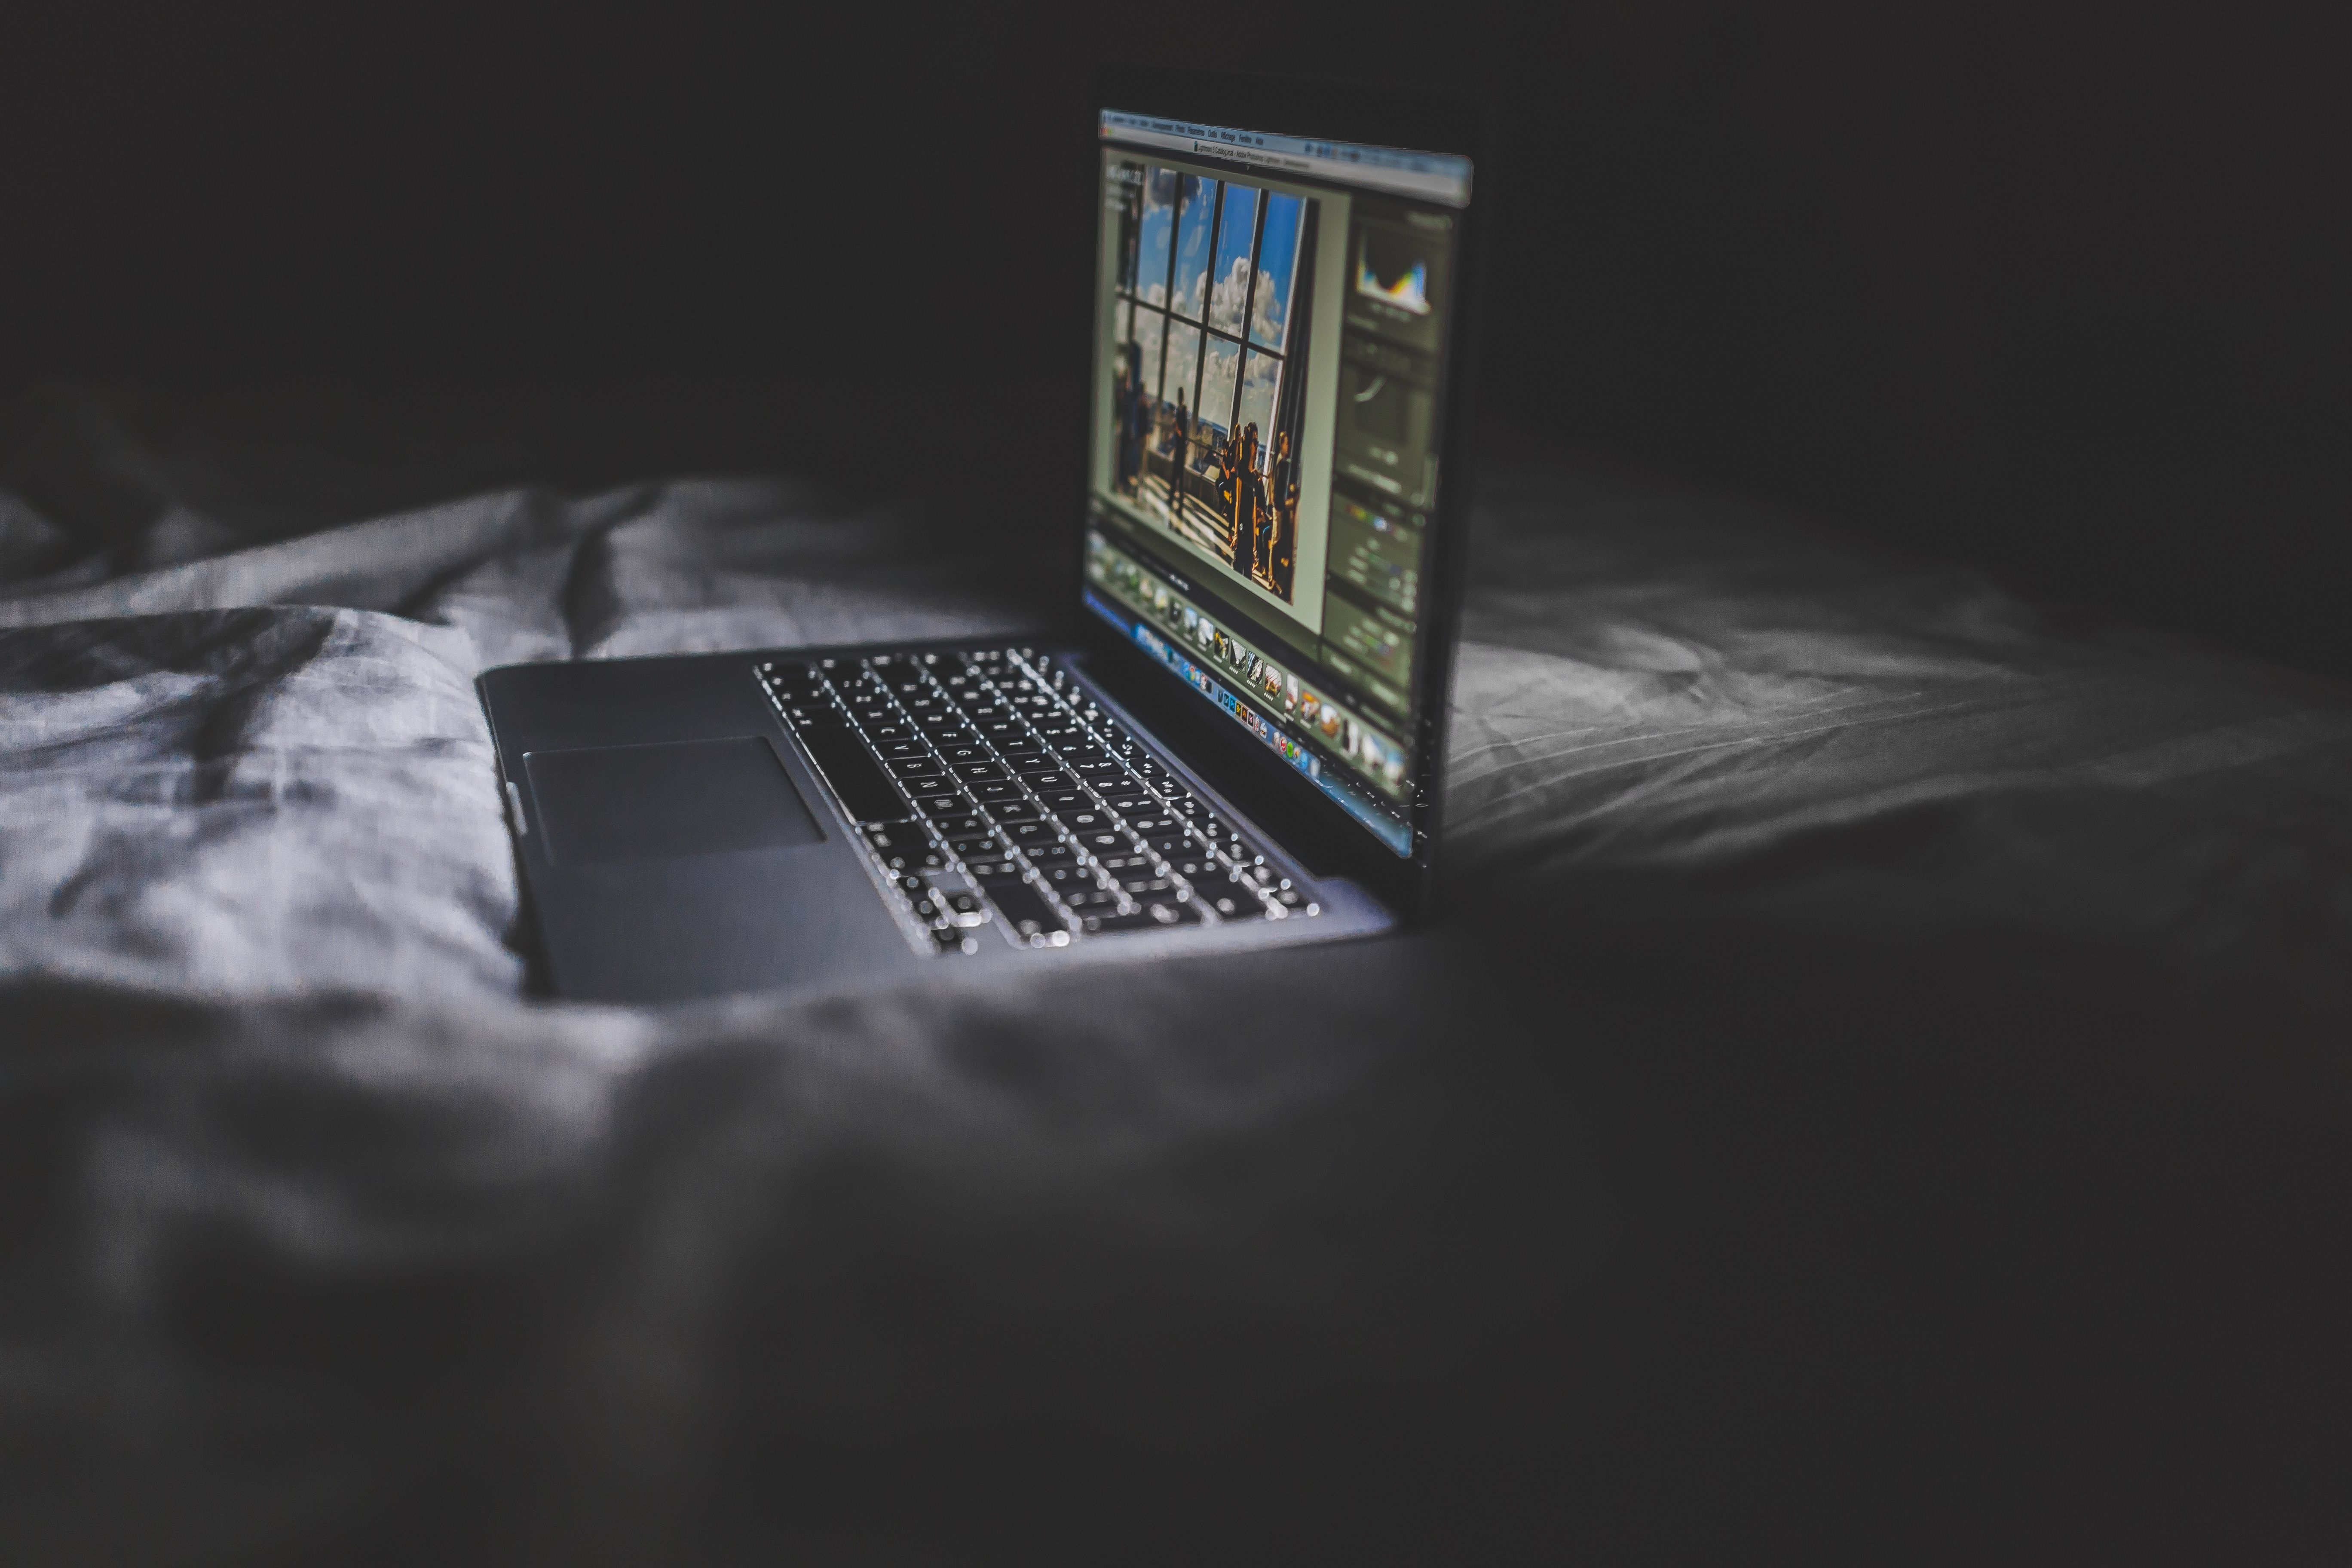
laptop, computer, macbook, working, light, black and white, technology, white, photography, darkness, black, monochrome, photograph, photoshop, image, screenshot, editing, monochrome photography, computer wallpaper, bed sheets, night d ark